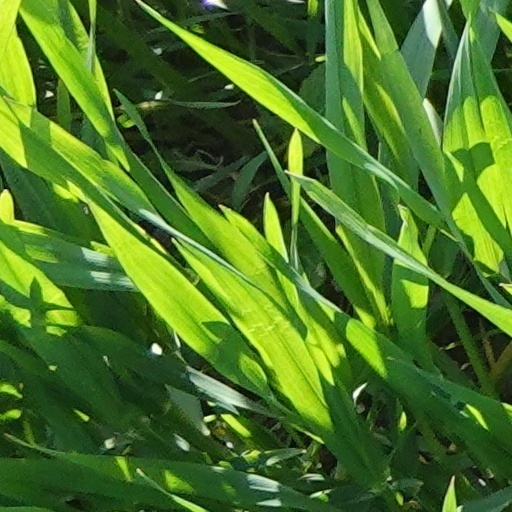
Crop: wheat